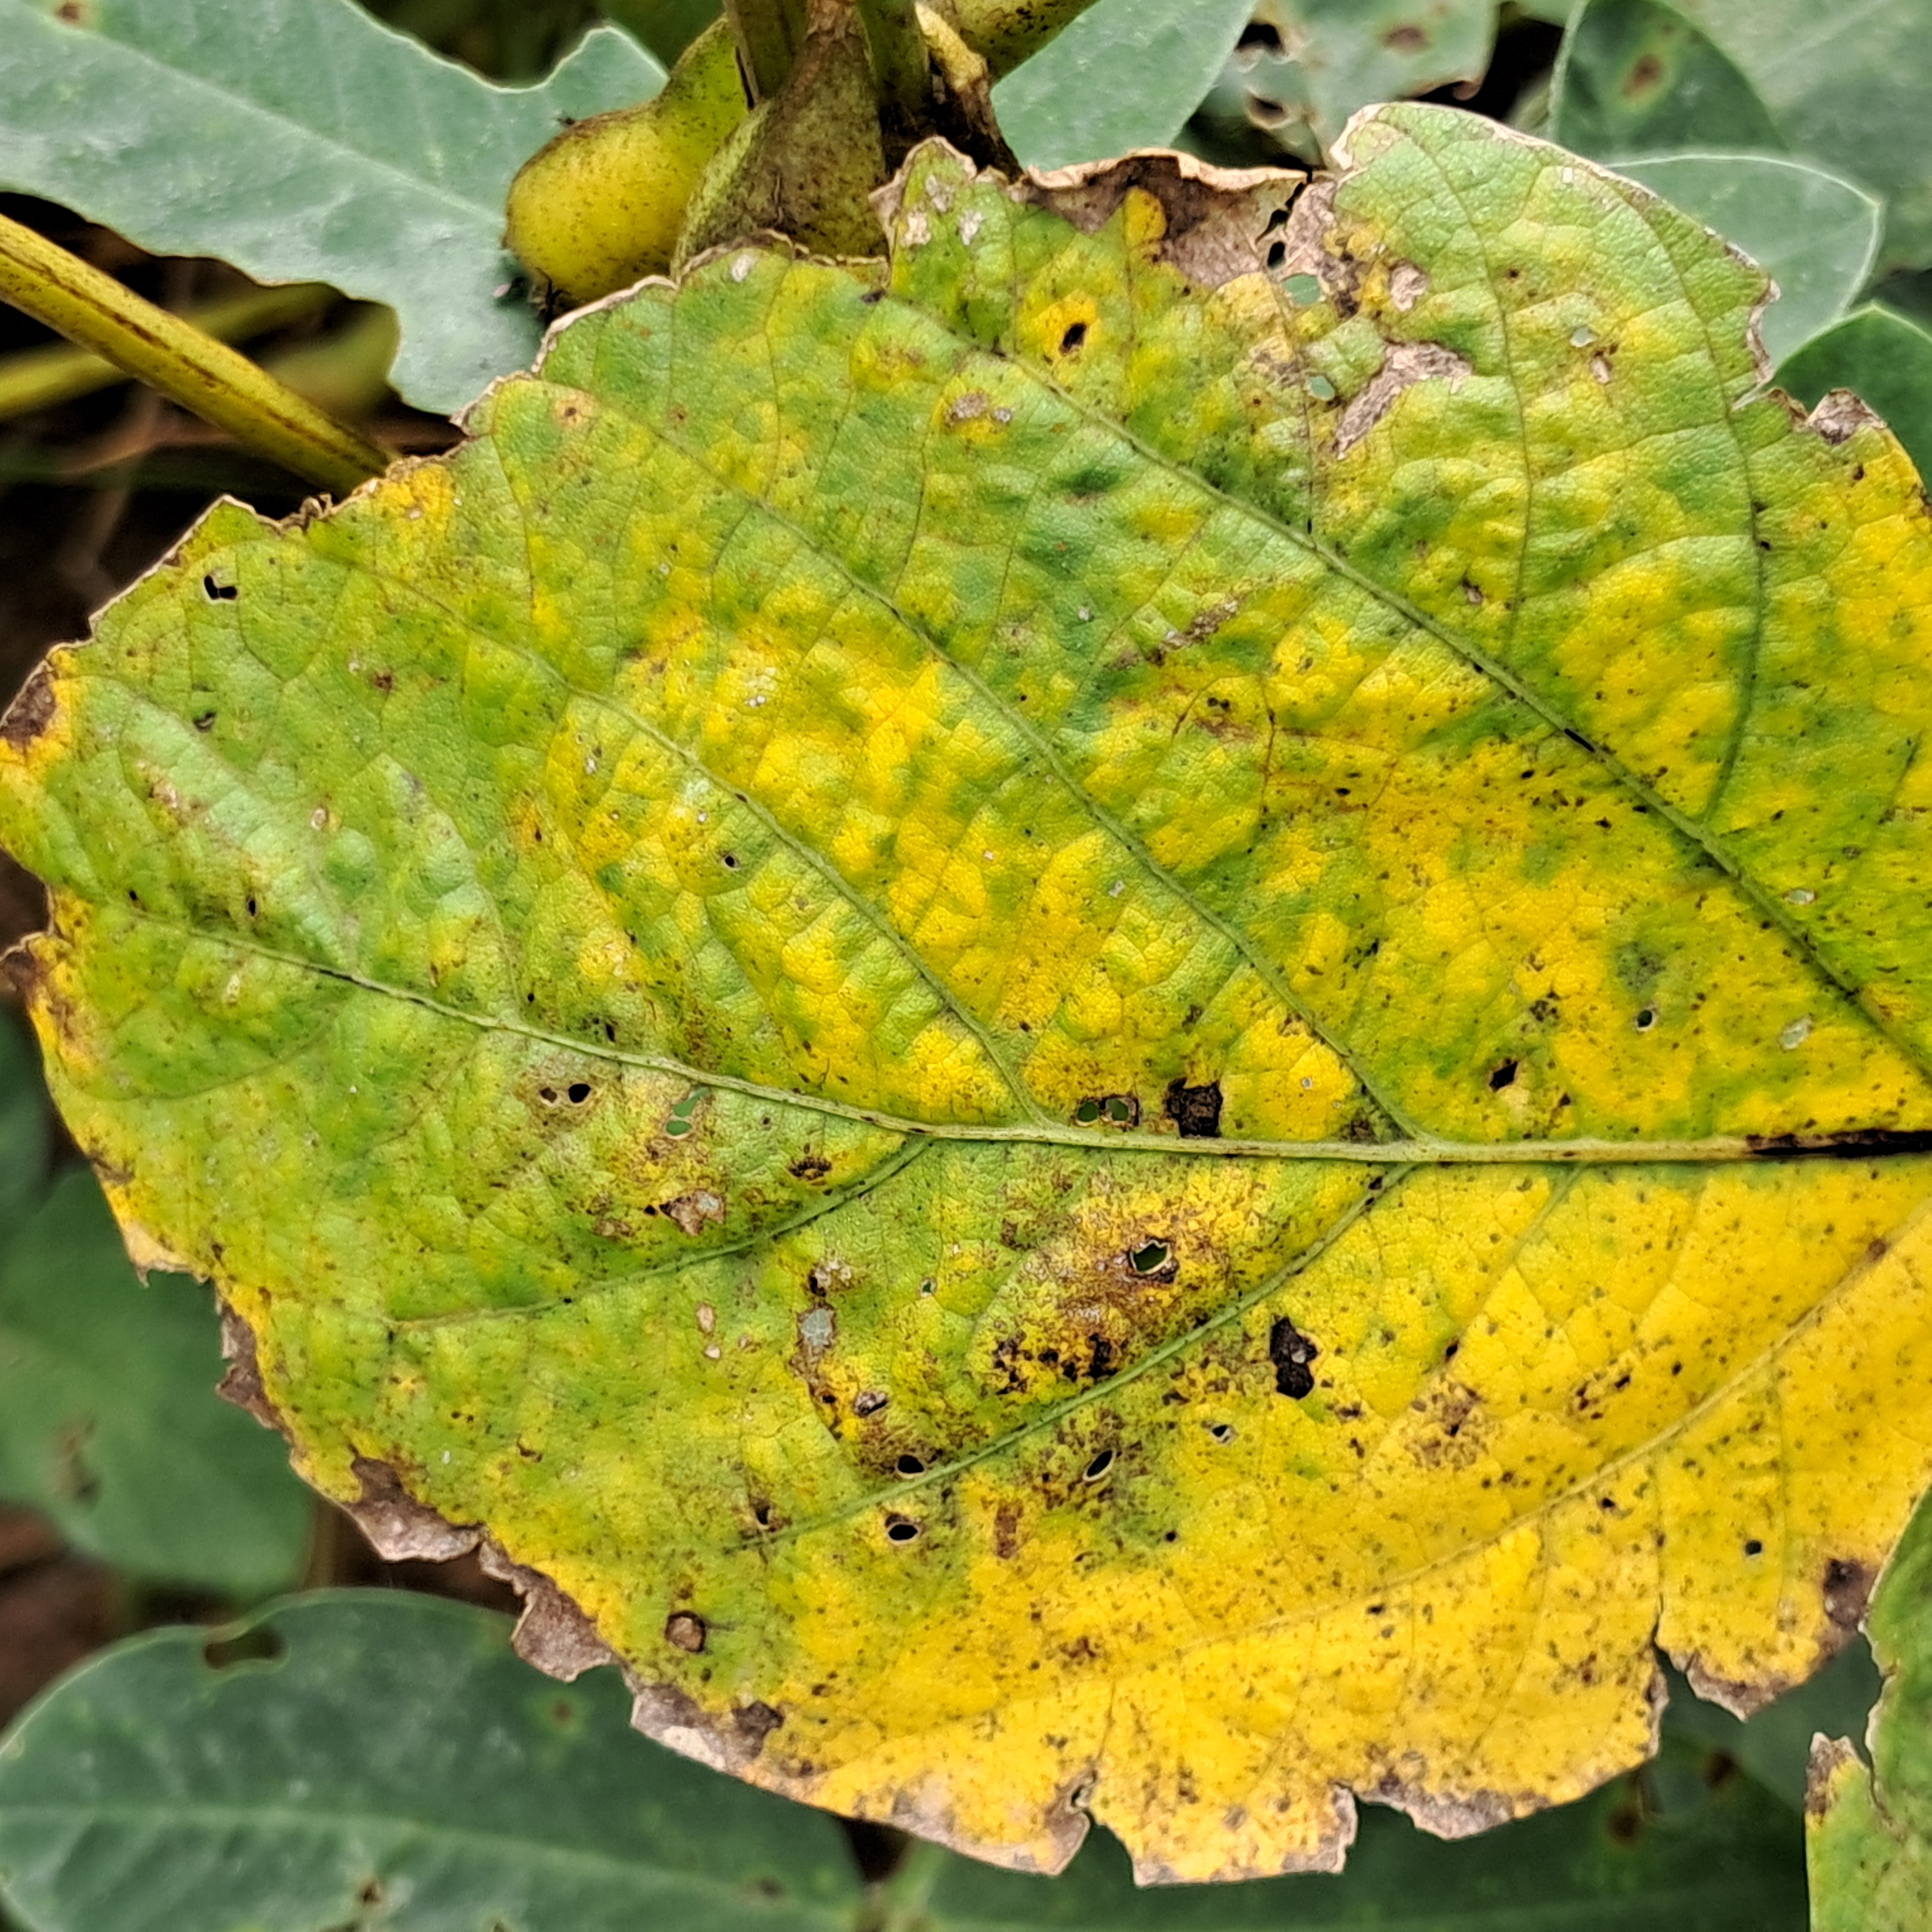
Label: Rust